Rua Kēnana Pardon Act 2019

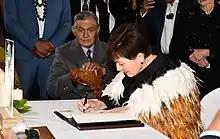
Governor-General Dame Patsy Reddy gives royal assent to the Rua Kēnana Pardon Act at Maungapōhatu on 21 December 2019, while Tūheitia, the Māori king, watches on.

Te Ture kia Unuhia te Hara kai Runga i a Rua Kēnana 2019 / Rua Kēnana Pardon Act 2019 is a statute of the New Zealand Parliament that provides a pardon for the Tūhoe prophet Rua Kēnana (1869–1937).